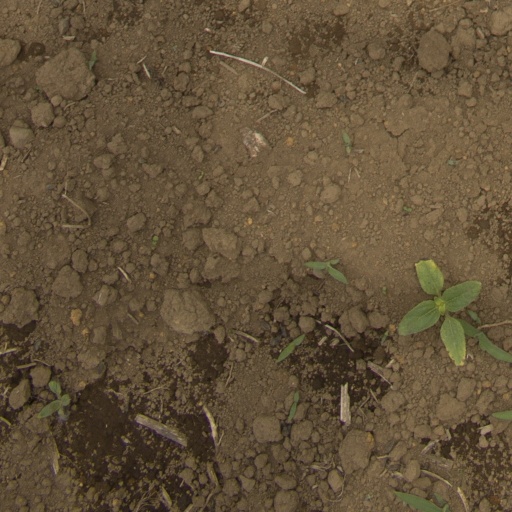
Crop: Jerusalem artichoke